Lakeview House

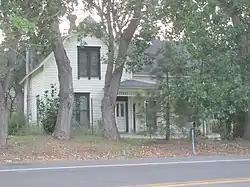
2012 photo

Nevada State Historic Preservation Office PDF documents The Lakeview House is a historic house overlooking Washoe Lake in Carson City, Nevada, that was built in 1873. It was listed on the National Register of Historic Places in 1978.